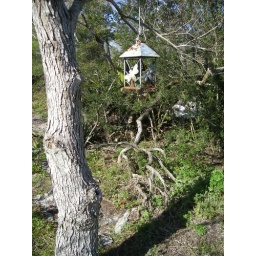
hanging candle holder in popcorn tree